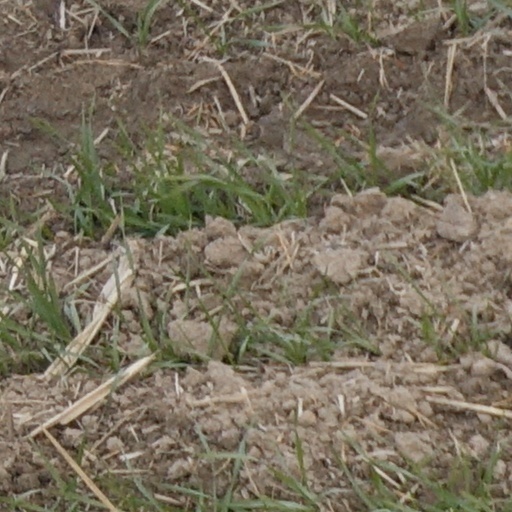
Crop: wheat